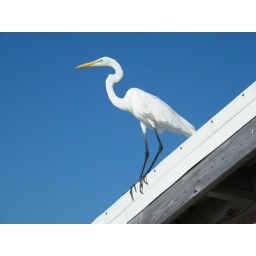
great egrets are lovely against the glorious blue sky